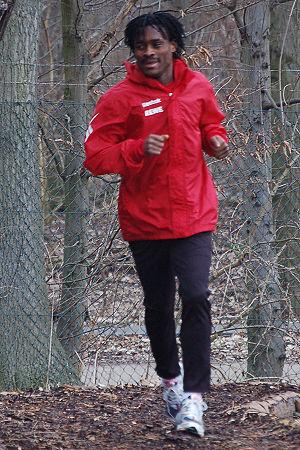
Derek Boateng, né le 2 mai 1983 à Accra, est un footballeur international ghanéen. Il joue au poste de milieu défensif avec l'équipe du Ghana et le OFI Crète.